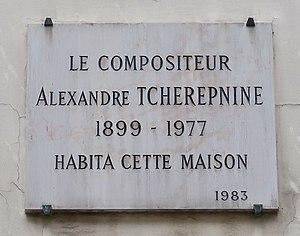
Plaque en hommage à Alexandre Tcherepnine, 2 rue de Furstemberg (Paris, 6e).
La rue de Furstemberg est une voie située dans le quartier Saint-Germain-des-Prés du 6ᵉ arrondissement de Paris.
Alexandre Nikolaïevitch Tcherepnine est un compositeur et pianiste russe, puis américain, né à Saint-Pétersbourg le 21 janvier 1899 et mort à Paris le 29 septembre 1977.